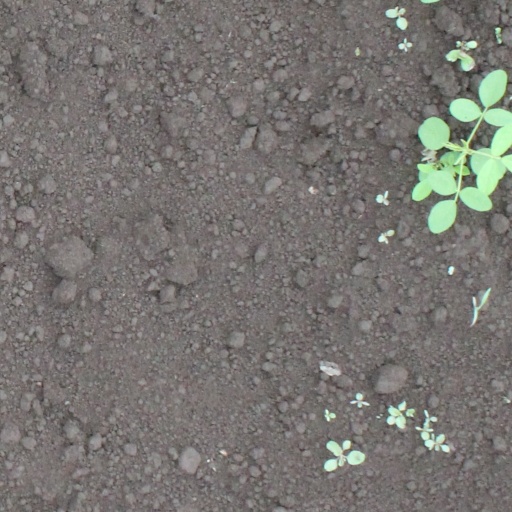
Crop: soybean